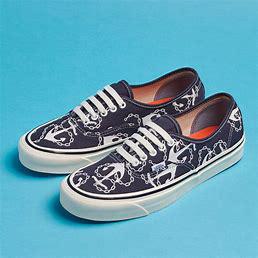
Brand: Vans
Model: Authentic 44 DX